Naceur Ben Jaâfar

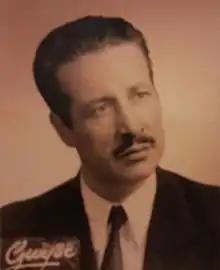
Naceur Ben Jaâfar, Member of the National Assembly 1969

After the independence of Tunisia on March 20, 1956, he was elected as a member of the first Constituent Assembly, at the head of the National Front ballot list (coalition between the Neo-Destour, the Tunisian General Labour Union UGTT, the Tunisian Union for Agriculture and Fishing UTAP and the Tunisian Union for Industry, Commerce and Handicraft UTICA) for the Matmata, Tataouine Ouerghemma, Nefzaoua and Medenine constituency.